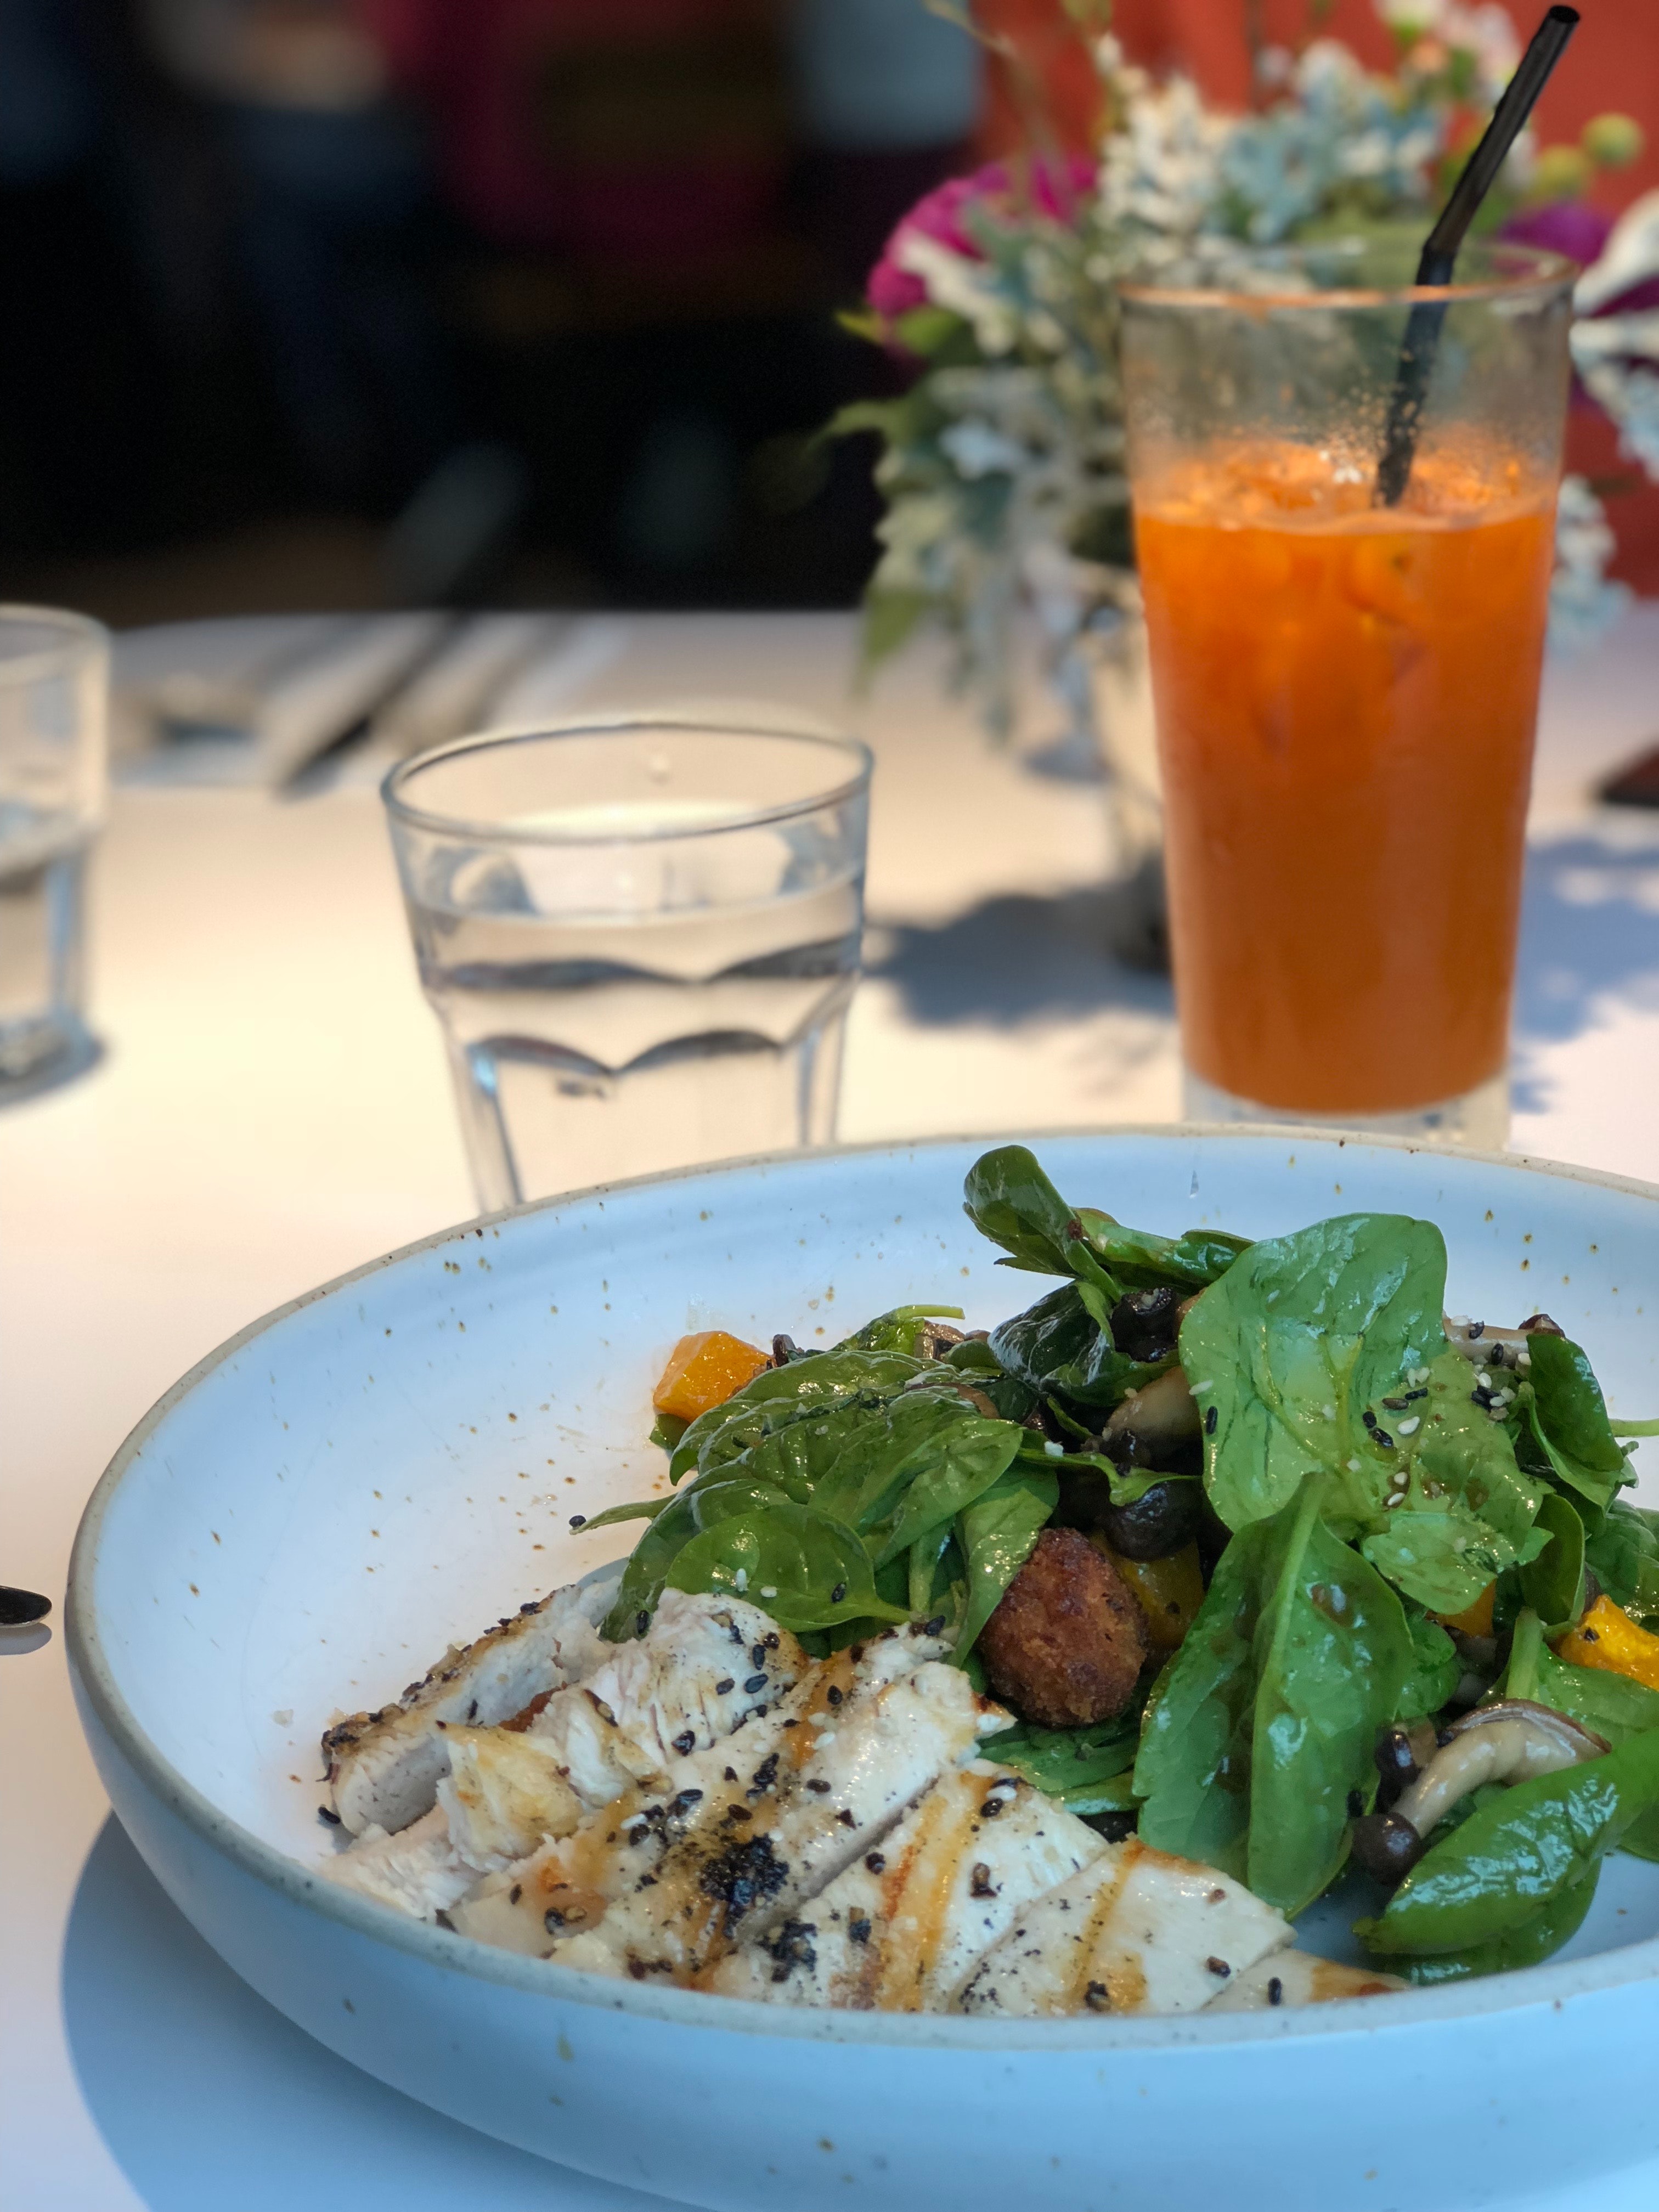
dish, food, brunch, ingredient, cuisine, meal, produce, breakfast, la carte food, drink, recipe, salad, lunch, vegan nutrition, herb, caesar salad